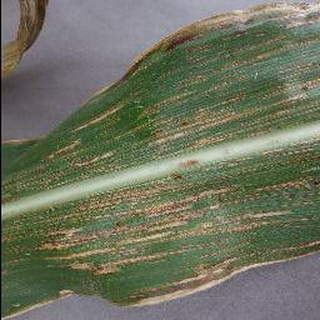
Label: corn_cercospora_leaf_spot